Typhoon Kammuri

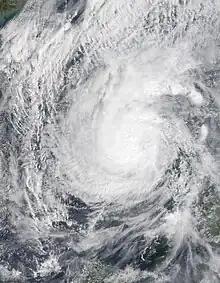
Typhoon Kammuri weakening on December 3

In the 12th severe weather bulletin issued by PAGASA on December 2, 2019, reported that prior to its first landfall, the southern eyewall of Typhoon Kammuri brought violent winds and intense rainfall over the neighboring province of Northern Samar. Photos and video footage from the towns of Mapanas and Gamay, both located on Northern Samar's Pacific side, show severe flooding and high winds from the typhoon. Hours later, Kammuri made its first landfall near Gubat, Sorsogon with winds equivalent to a Category 4 hurricane. In Northern Samar, winds were reported to reach as up to with a total accumulated rainfall of within the course of 24 hours on December 2.